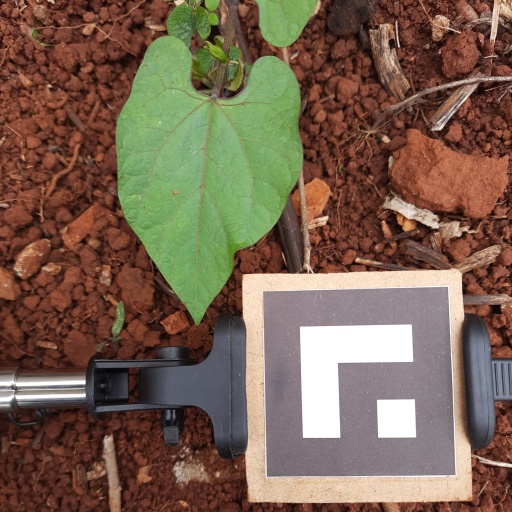
Observations: wavy surface, no eating holes, with soild dust, under shade